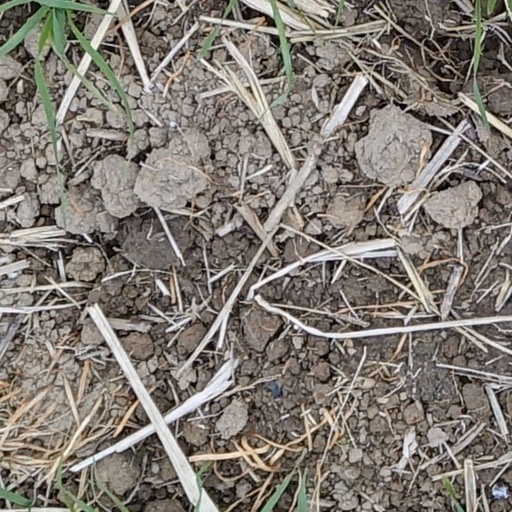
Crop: wheat